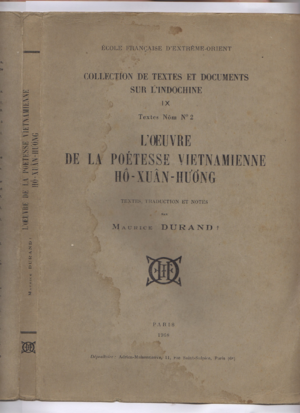
Couverture du livre de Maurice Durand «
Hồ Xuân Hương était une poétesse vietnamienne née à la fin de la dynastie Lê qui a vécu à une époque de troubles politiques et sociaux : la période de la rébellion et de la dynastie Tây Sơn sous le règne de Nguyễn Ánh. Elle a écrit la plupart de ses poèmes en Chữ nôm. Bien que peu de ses textes nous soient parvenus, on considère généralement qu'elle fait partie des plus grands poètes de la littérature vietnamienne. Le poète contemporain Xuân Diệu l'a même qualifiée de « reine de la poésie Nôm ».